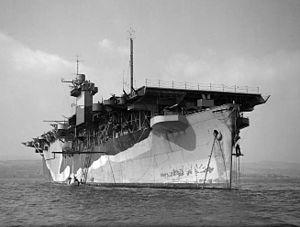
Créés peu après l'invention de l'aviation militaire pendant la Première Guerre mondiale, les porte-avions ont d'abord été considérés comme des bâtiments auxiliaires et n'ont joué un rôle majeur dans la guerre navale qu'à partir de la Seconde Guerre mondiale. Il a fallu l'attaque de Pearl Harbor de décembre 1941 pour démontrer la supériorité de l'aviation embarquée sur la grosse artillerie des navires de ligne, grâce à sa portée incomparablement plus grande pour une force de frappe équivalente. La bataille de la mer de Corail, en mai 1942, est le premier affrontement uniquement aéronaval de l'histoire, dans lequel les forces navales japonaises et américaines s'affrontèrent par avions interposés sans jamais être à portée de canon. En 1944-45, les plus grands cuirassés japonais jamais construits coulent sous les attaques de l'aviation embarquée américaine.
Le Dixmude, anciennement HMS Biter, est un ancien porte-avions d'escorte de la Royal Navy transféré à la Marine française, qui l'a utilisé d'abord comme porte-avions léger puis comme navire de transport et enfin comme navire auxiliaire de 1945 à 1964. Au cours de sa carrière française, il a surtout servi de transport d'aviation mais son arrivée a permis la renaissance de l'aviation embarquée dans la Marine nationale.